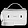
Label: Bag